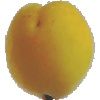
Label: Peach 2